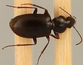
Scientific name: Calathus advena
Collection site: Niwot Ridge Mountain Research Station Site (NIWO), plot NIWO_007